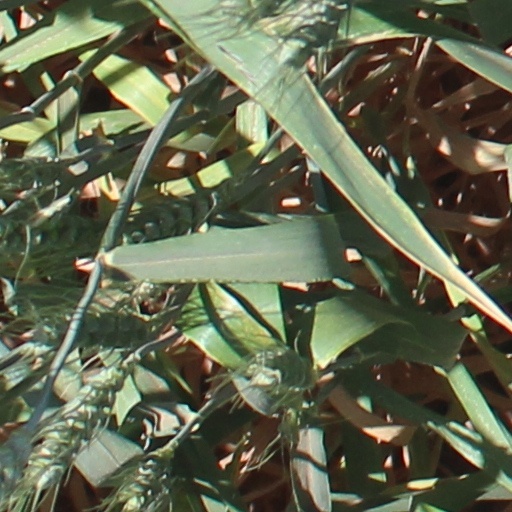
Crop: wheat